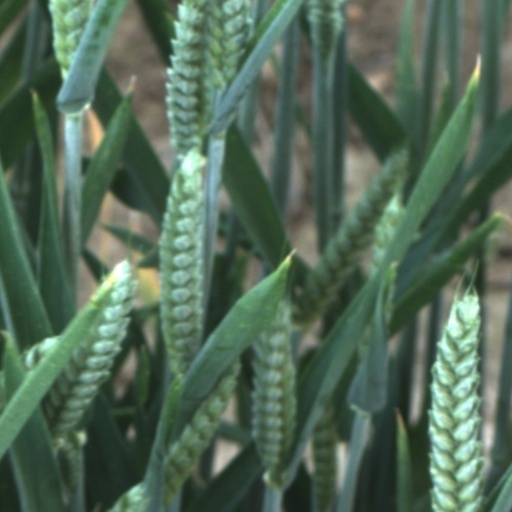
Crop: wheat